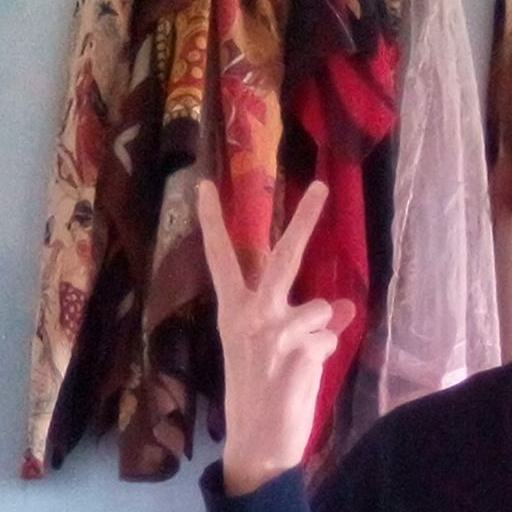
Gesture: peace_inverted